Felice Farina

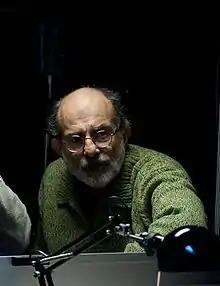
Farina in 2014

Felice Farina was a Rome-based artist. He grew through the ferment of Roman avant-garde theatre, both as an actor and backstage, developing – at the same time – a strong interest in animation and special/optical effects for filmmaking.